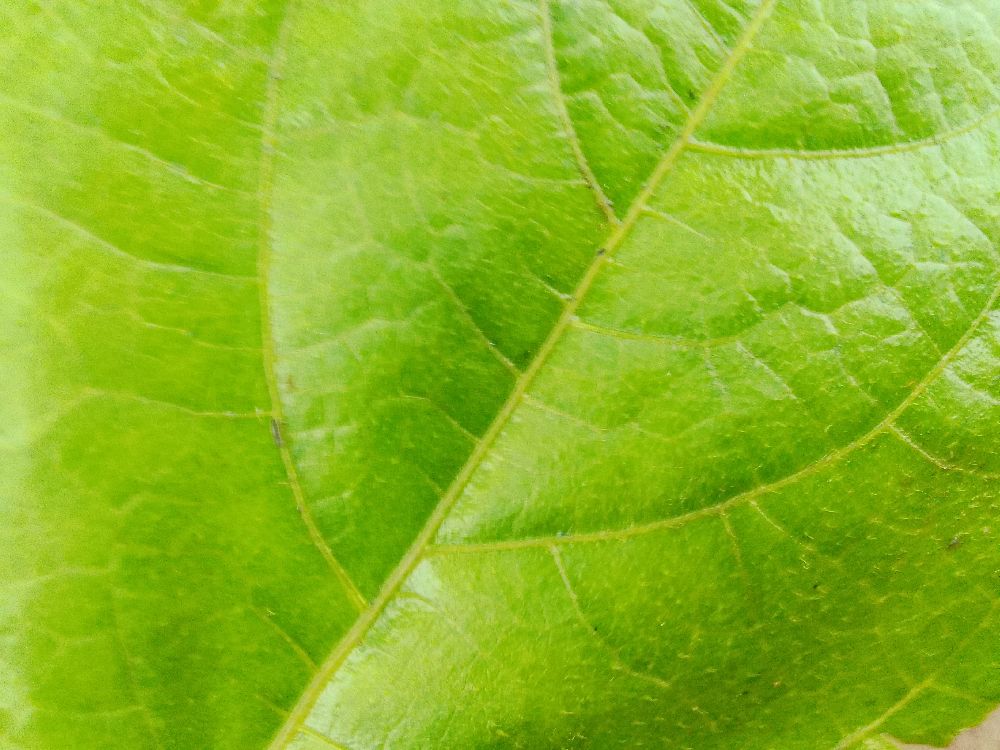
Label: healthy